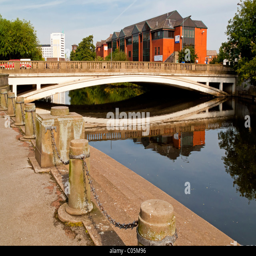
bridge over river in the centre of city